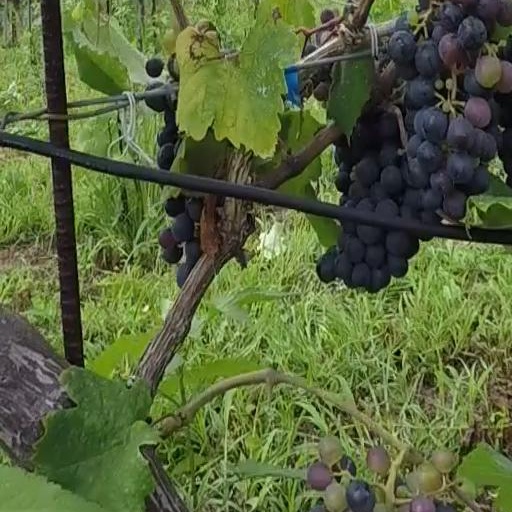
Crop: grape